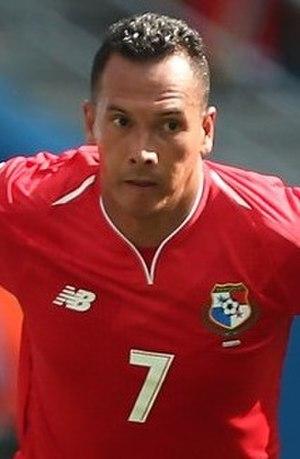
Blas Pérez, né le 13 mars 1981 à Panama City, est un footballeur international panaméen.